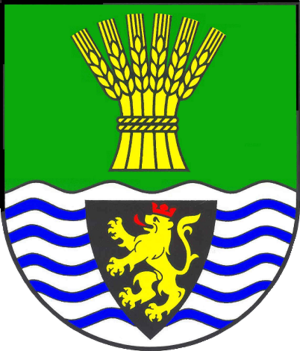
Reußenköge est une commune d'Allemagne, située dans le land du Schleswig-Holstein et l'arrondissement de Frise-du-Nord.